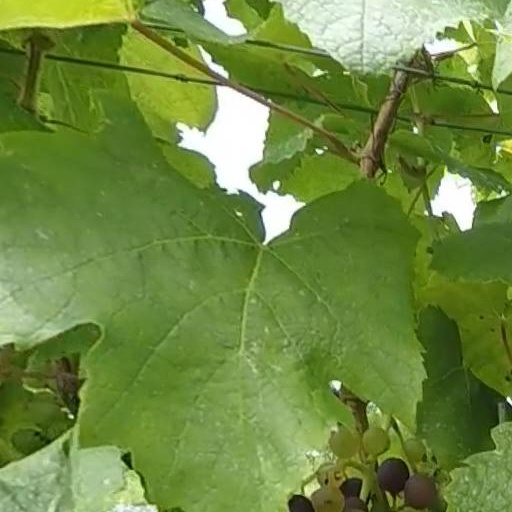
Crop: grape